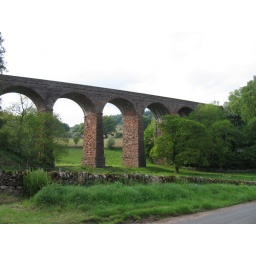
An old train bridge by the side of the road.